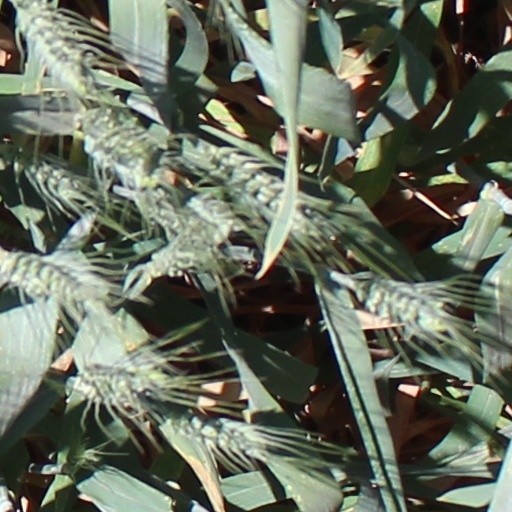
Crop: wheat